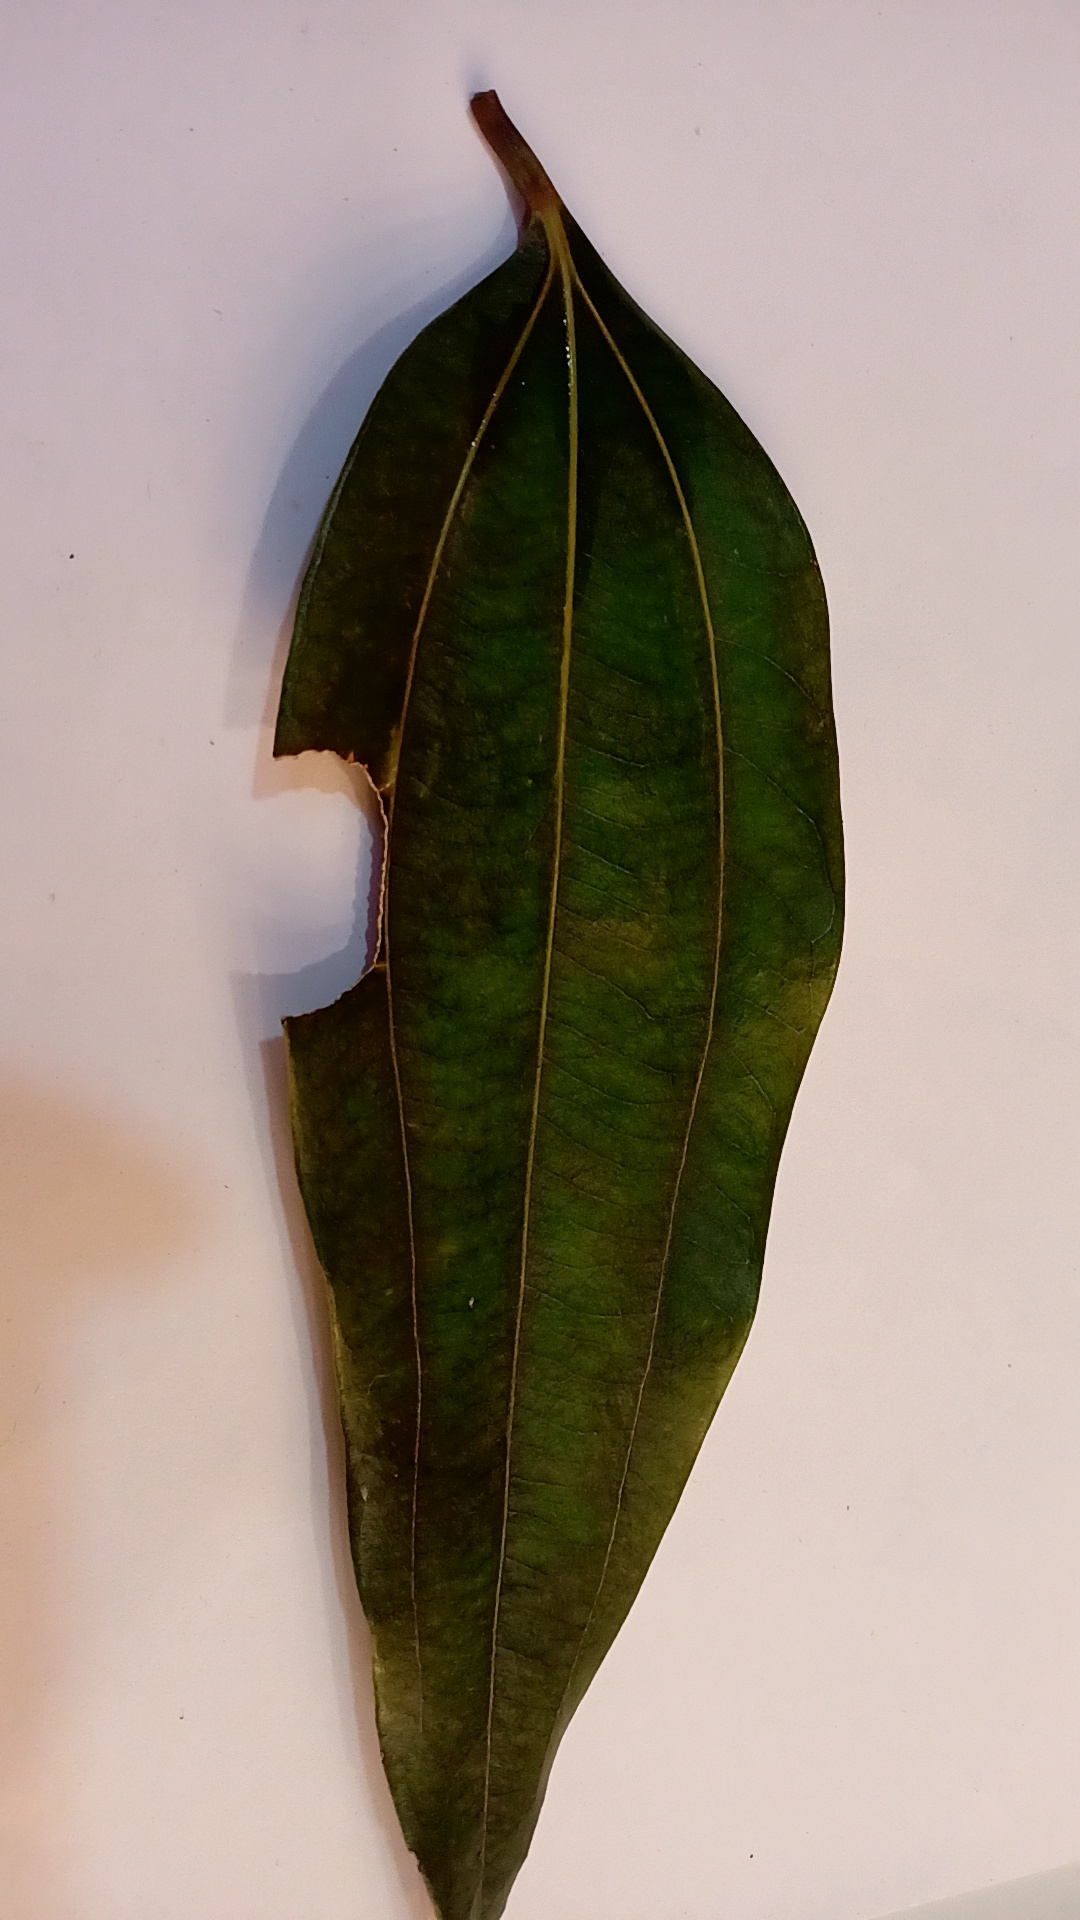
Label: Disease